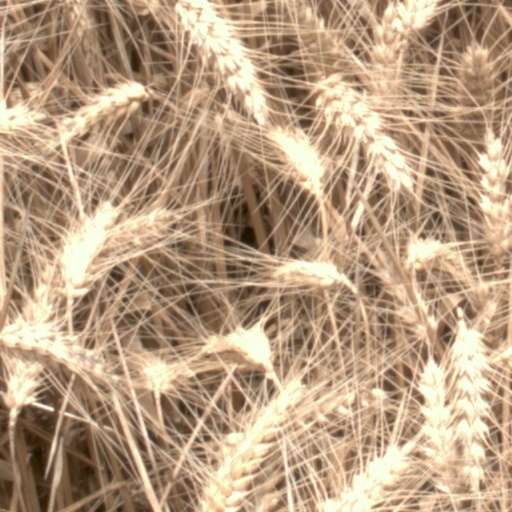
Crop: wheat